Henry Hoare (banker)

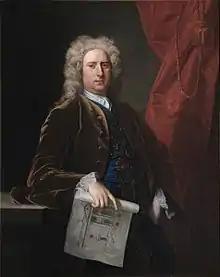
Henry Hoare by Michael Dahl

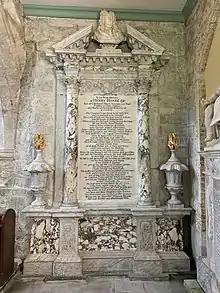
Memorial in St Peter's Church, Stourton

Born the son of Sir Richard Hoare, founder of C. Hoare & Co bankers, Henry the Good became a Partner in the bank in August 1702. Together with his father, he became a commissioner for the building of 50 new churches in London in 1711. Following his father's death in 1719, he managed the bank through the South Sea Bubble of 1720, making a profit of over £28,000 from the crisis. He acquired the Stourhead estate in 1717 but died before the new house there had been fully completed.